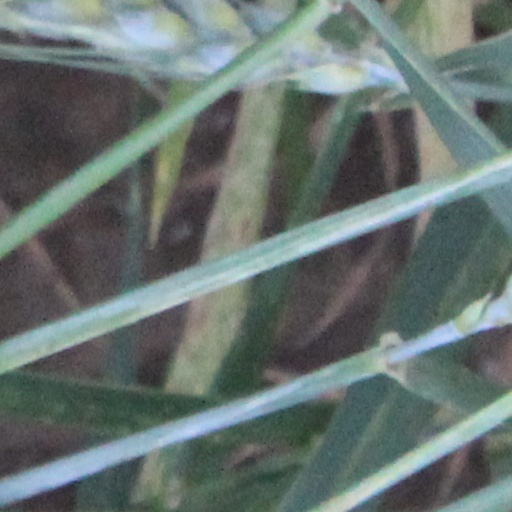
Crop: wheat